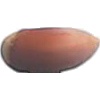
Label: Hazelnut 1